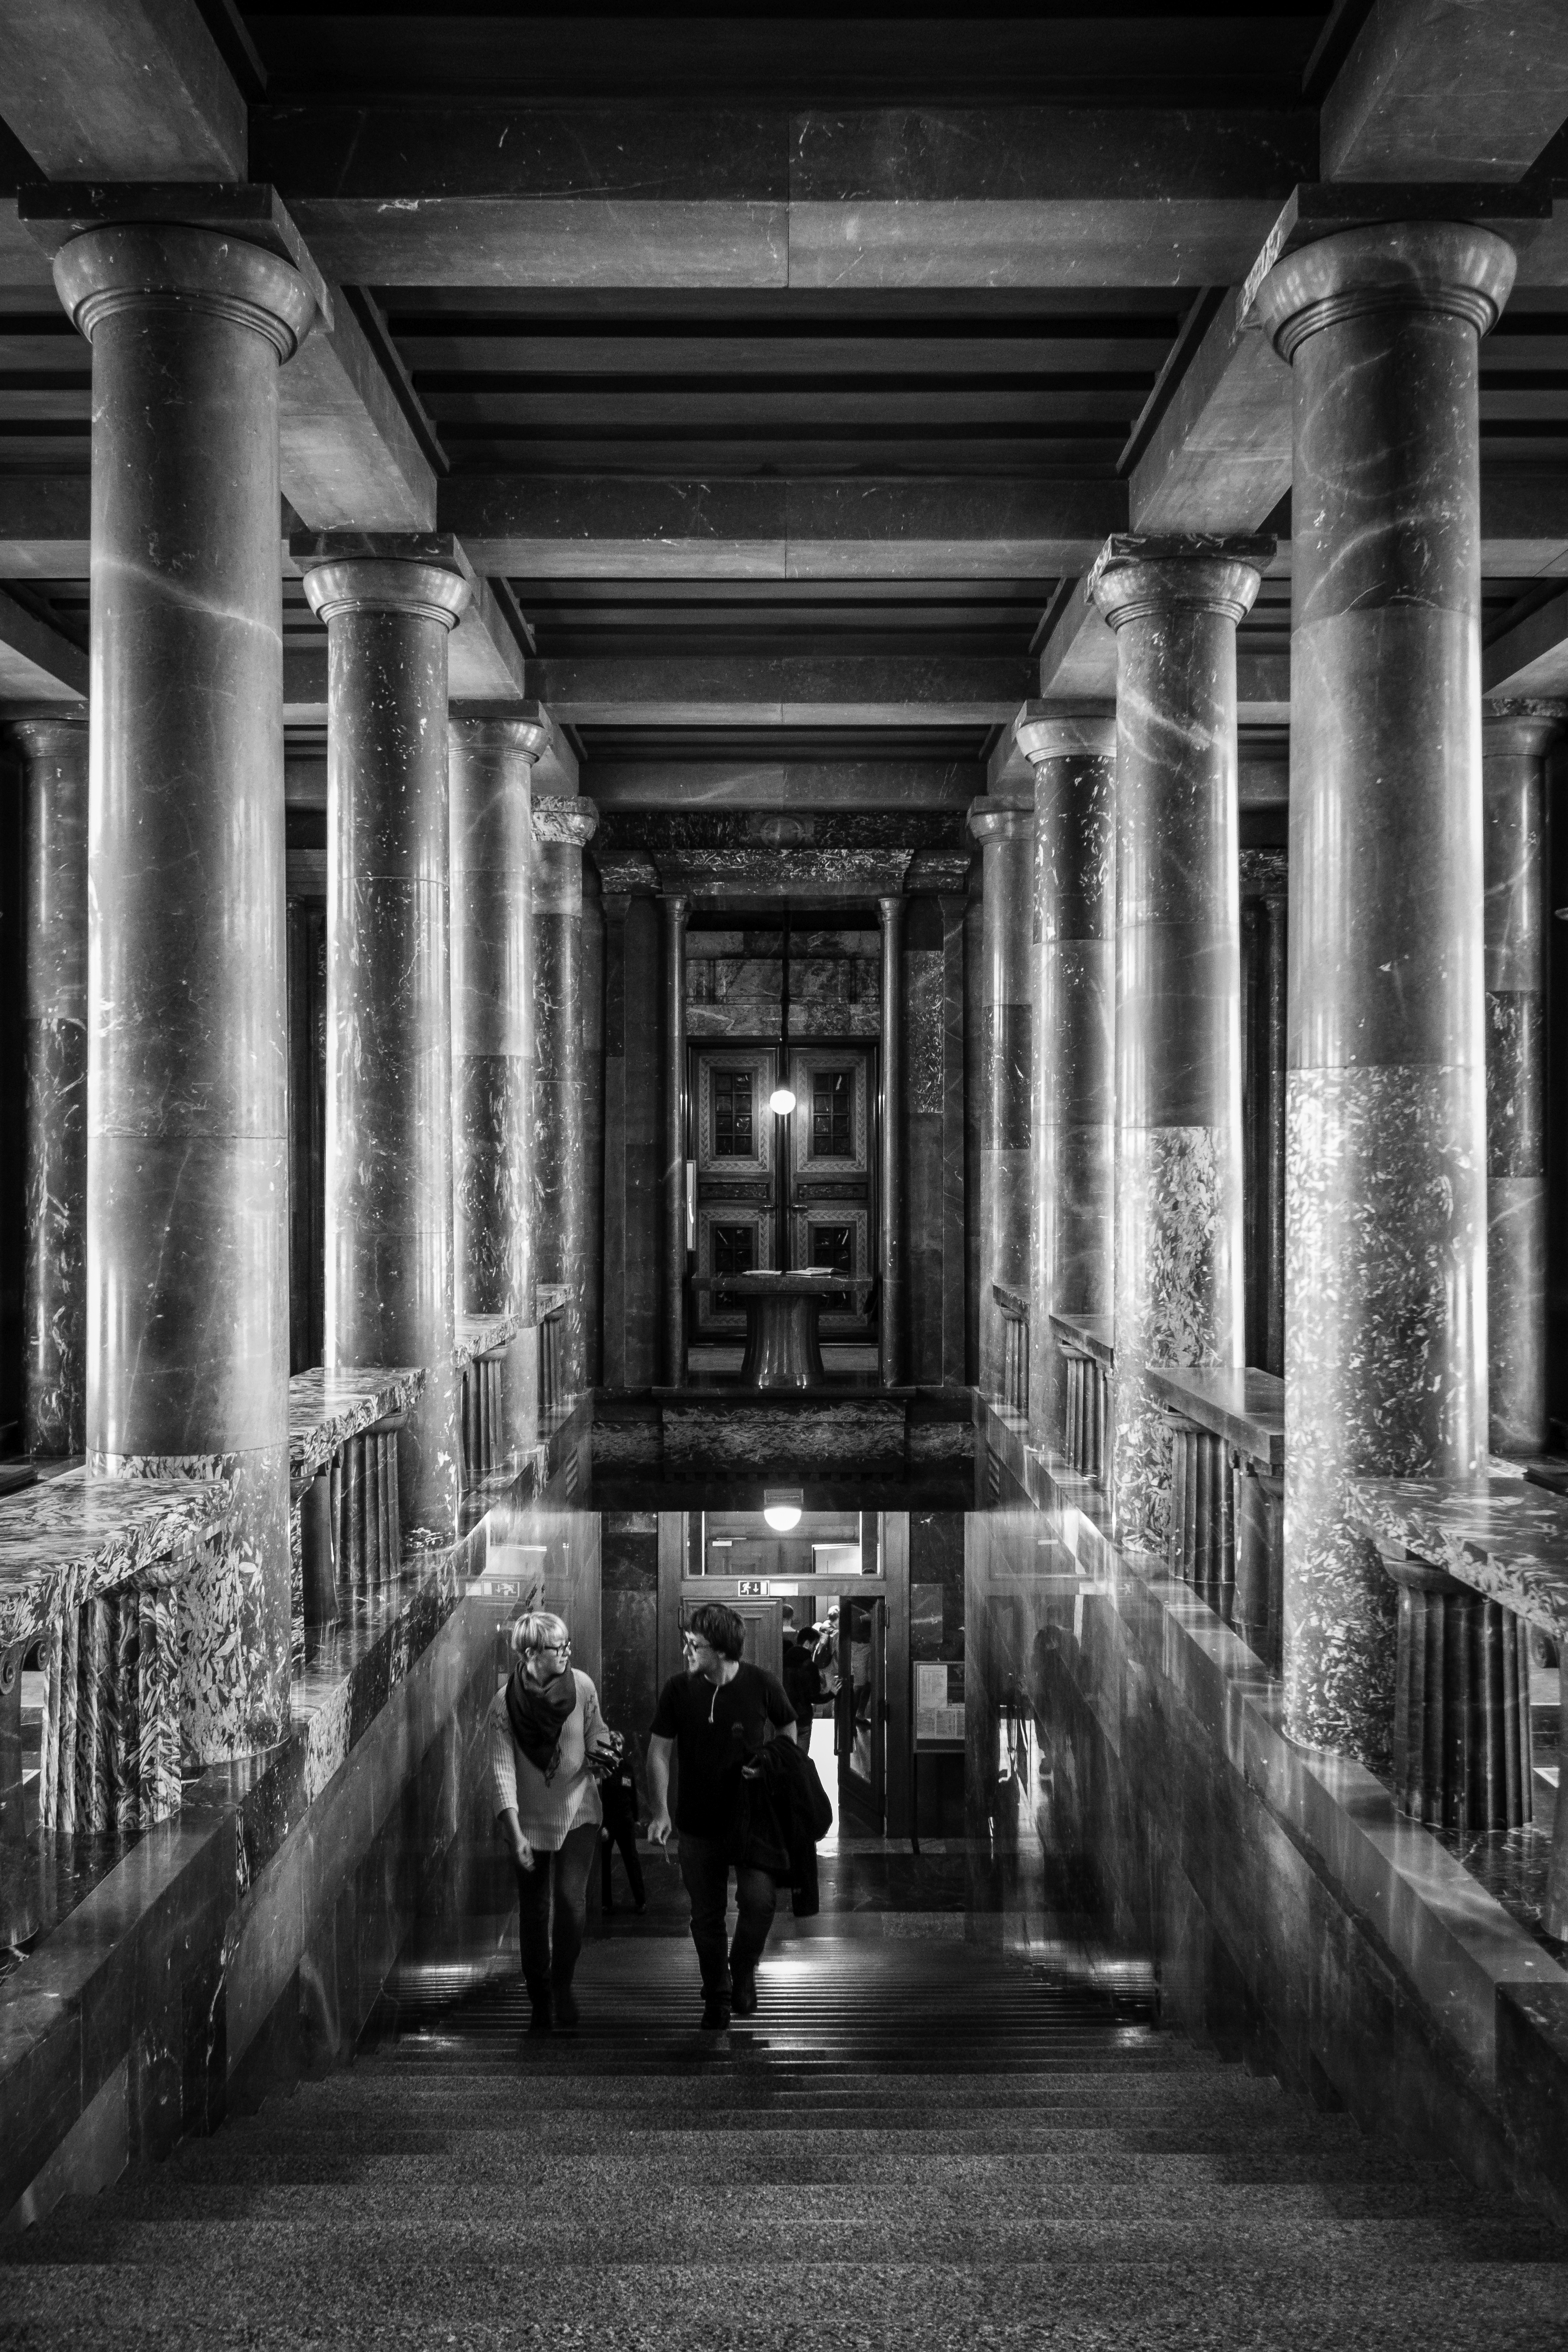
light, black and white, architecture, road, white, street, photography, column, darkness, black, monochrome, infrastructure, slowenien, symmetry, ljubljana, urban area, monochrome photography, film noir